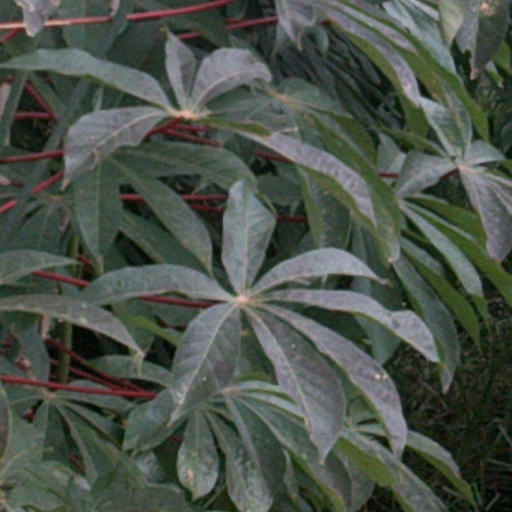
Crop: cassava